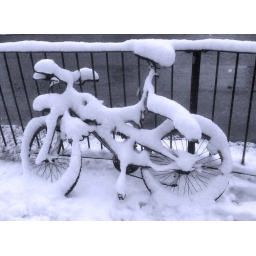
A bike outside Kings Cross station in London - taken on my mobile phone